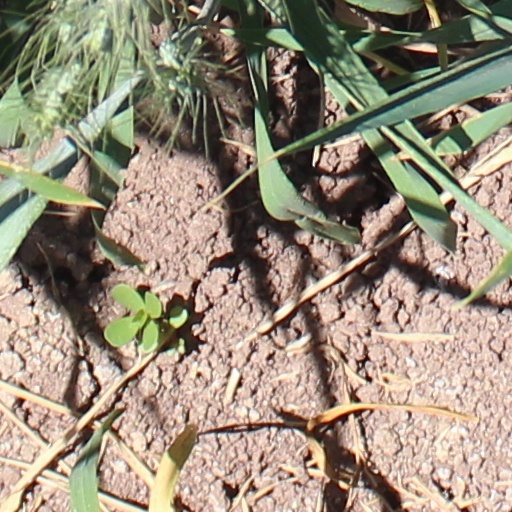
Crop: wheat